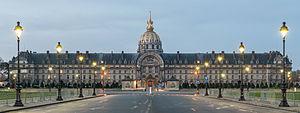
La façade septentrionale de l'hôtel des Invalides au crépuscule, à Paris.
La plaine de Grenelle est une zone incluse dans les limites actuelles de Paris qui s'étend des Invalides au quartier de Javel, sur la rive gauche de la Seine, en aval de l'île de la Cité.
Le ePrix de Paris est une épreuve comptant pour le championnat de Formule E FIA. Elle a eu lieu pour la première fois le 23 avril 2016 sur le tracé provisoire du circuit des Invalides, à Paris.
Le circuit des Invalides est un circuit automobile temporaire tracé dans les rues de la ville de Paris autour de l'Hôtel des Invalides, dans le 7ᵉ arrondissement pour une épreuve du championnat de Formule E de la FIA. Pour l'occasion, un revêtement de bitume spécial est apposé sur les pavés historiques et est retiré après la course.
En France, le ministère des Armées est l'administration responsable de la préparation et de la mise en œuvre de la politique de défense. Elle est dirigée par le ministre, membre du gouvernement. Le chef des armées est le président de la République.